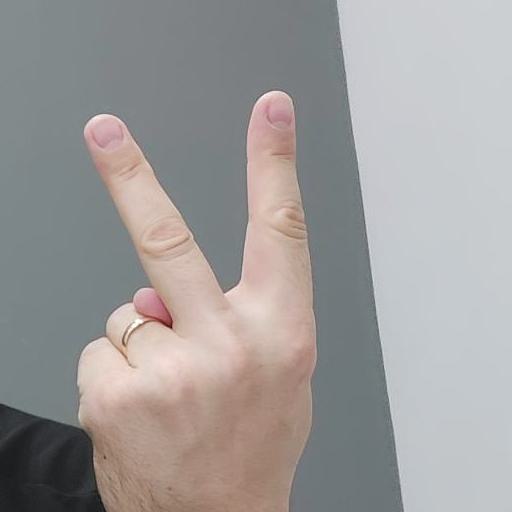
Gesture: peace_inverted